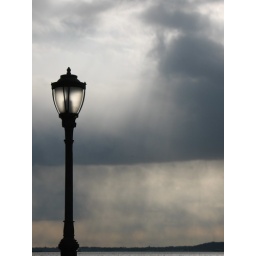
in a series of street lamps along the hudson river